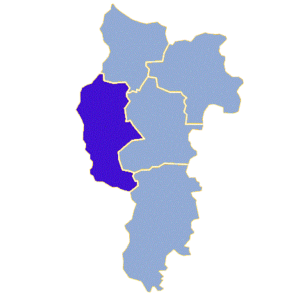
Słubice est une gmina urbaine-rurale ou mixte de la powiat de Słubice, dans la Voïvodie de Lubusz, dans l'ouest de la Pologne, sur la frontière avec l'Allemagne.